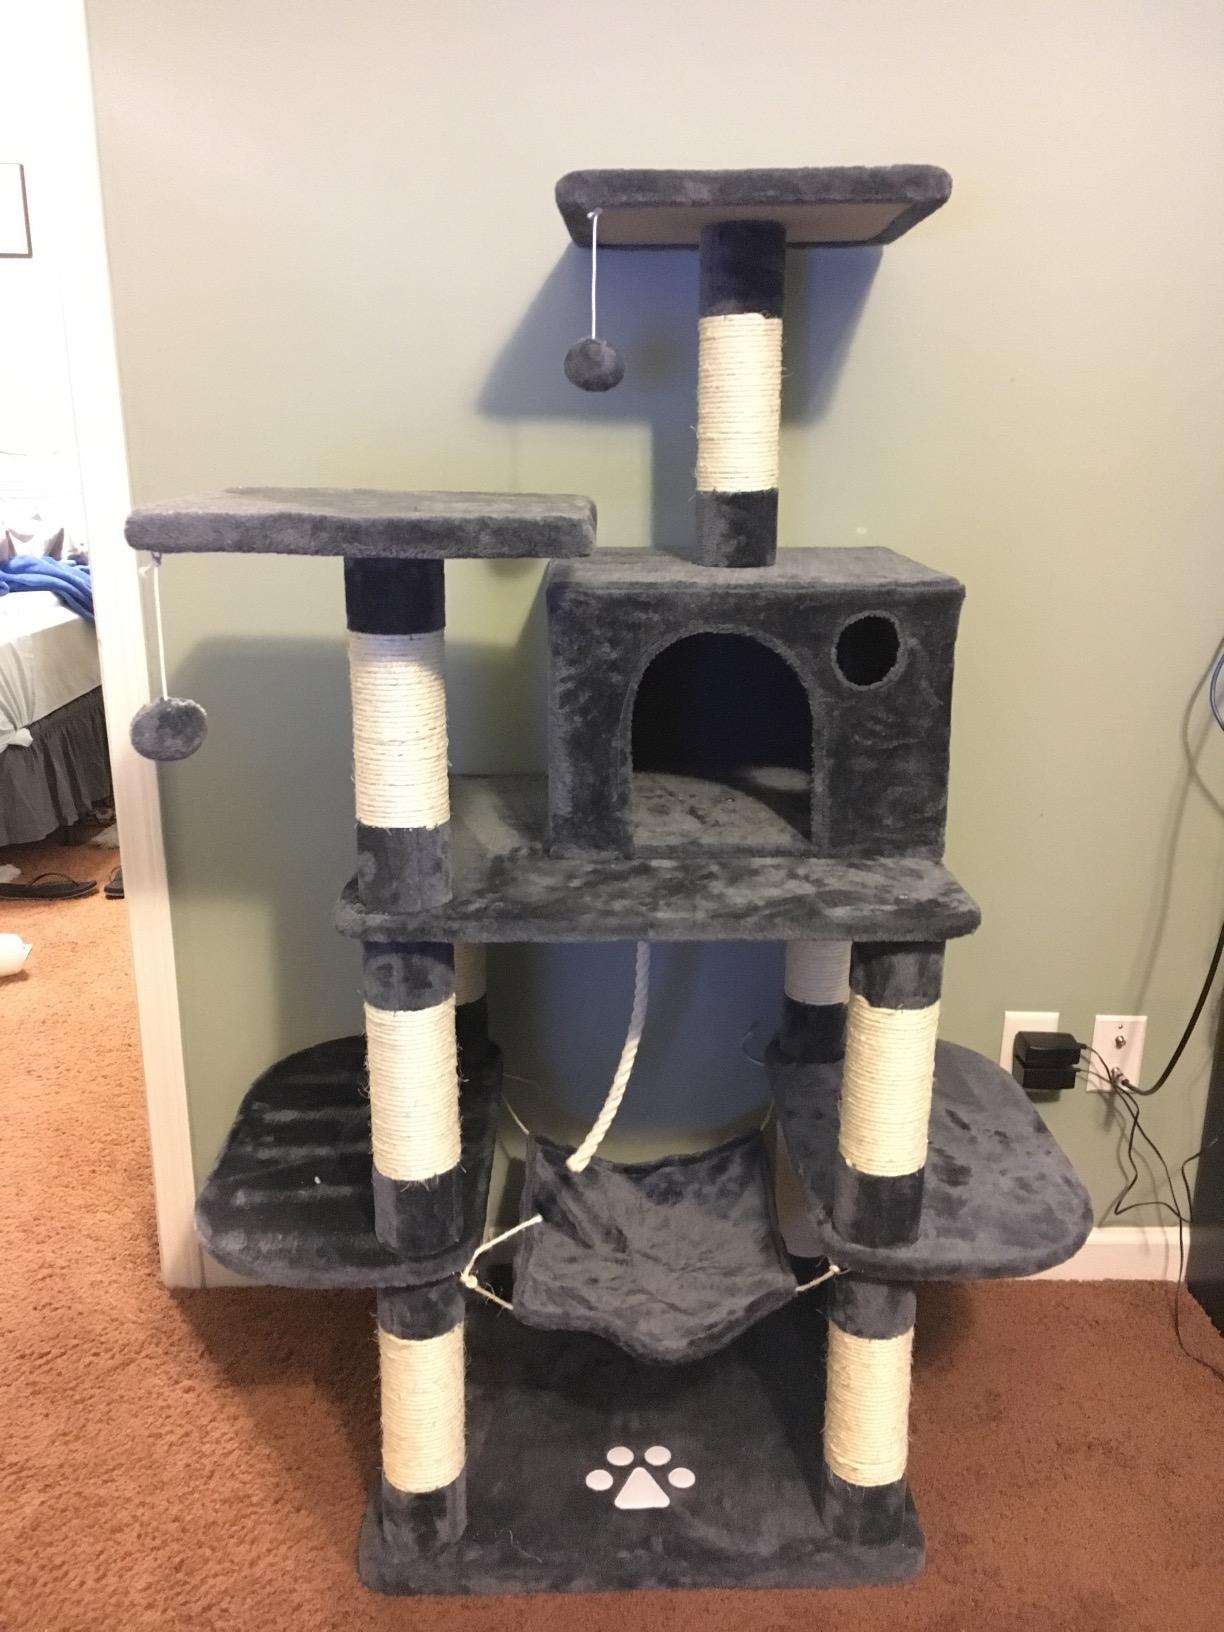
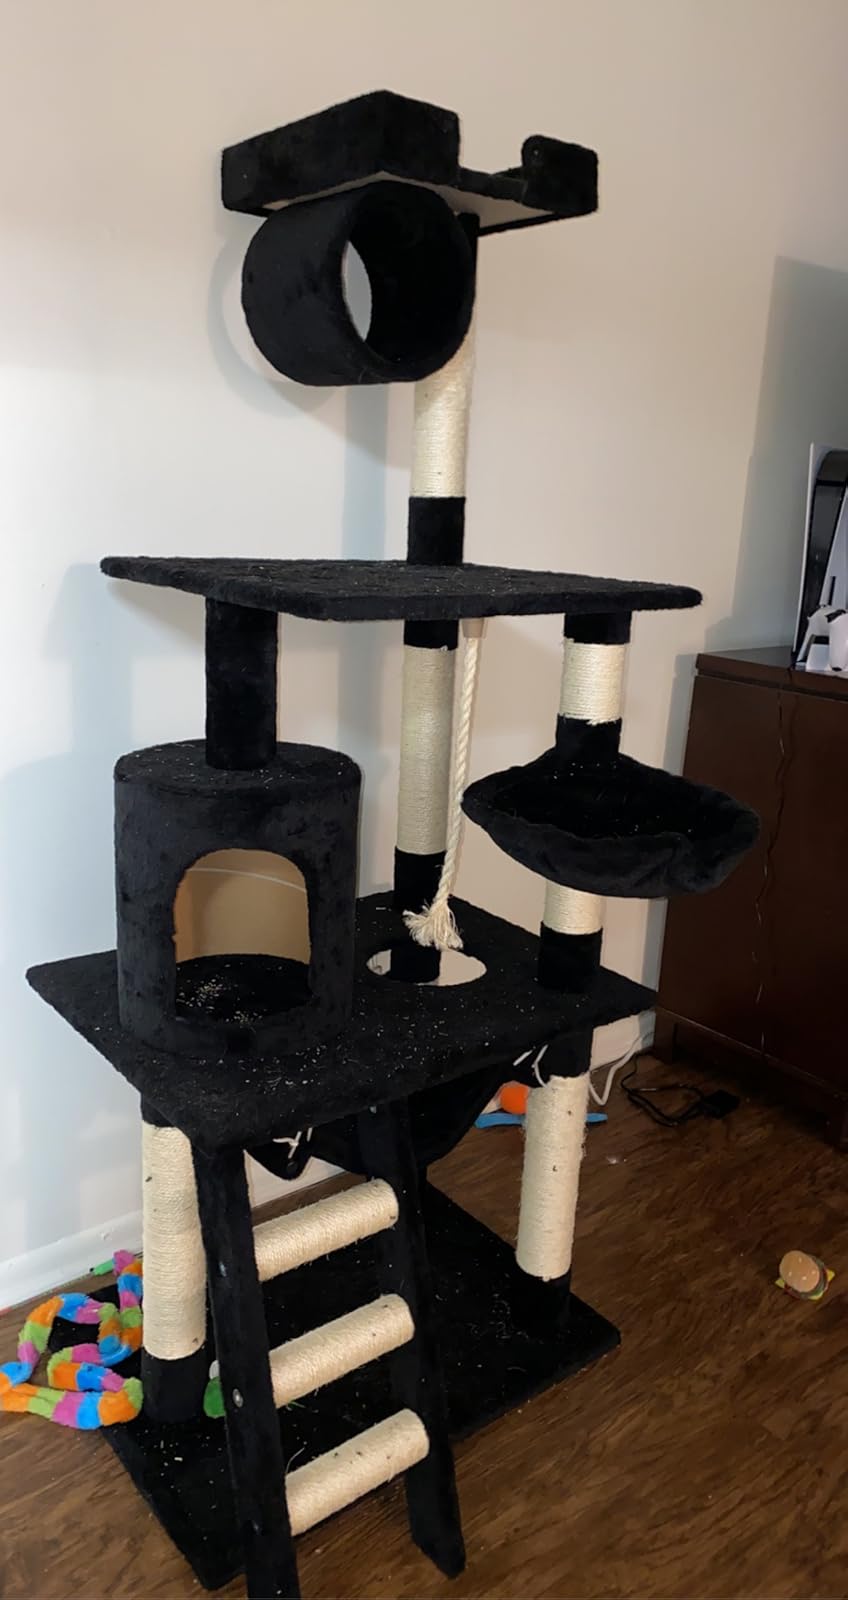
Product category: items_cat tree
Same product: no